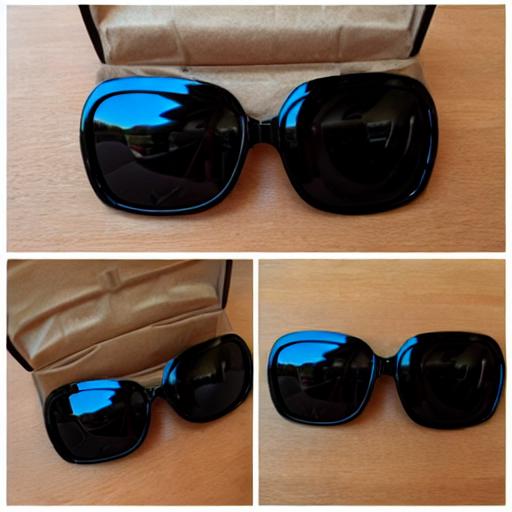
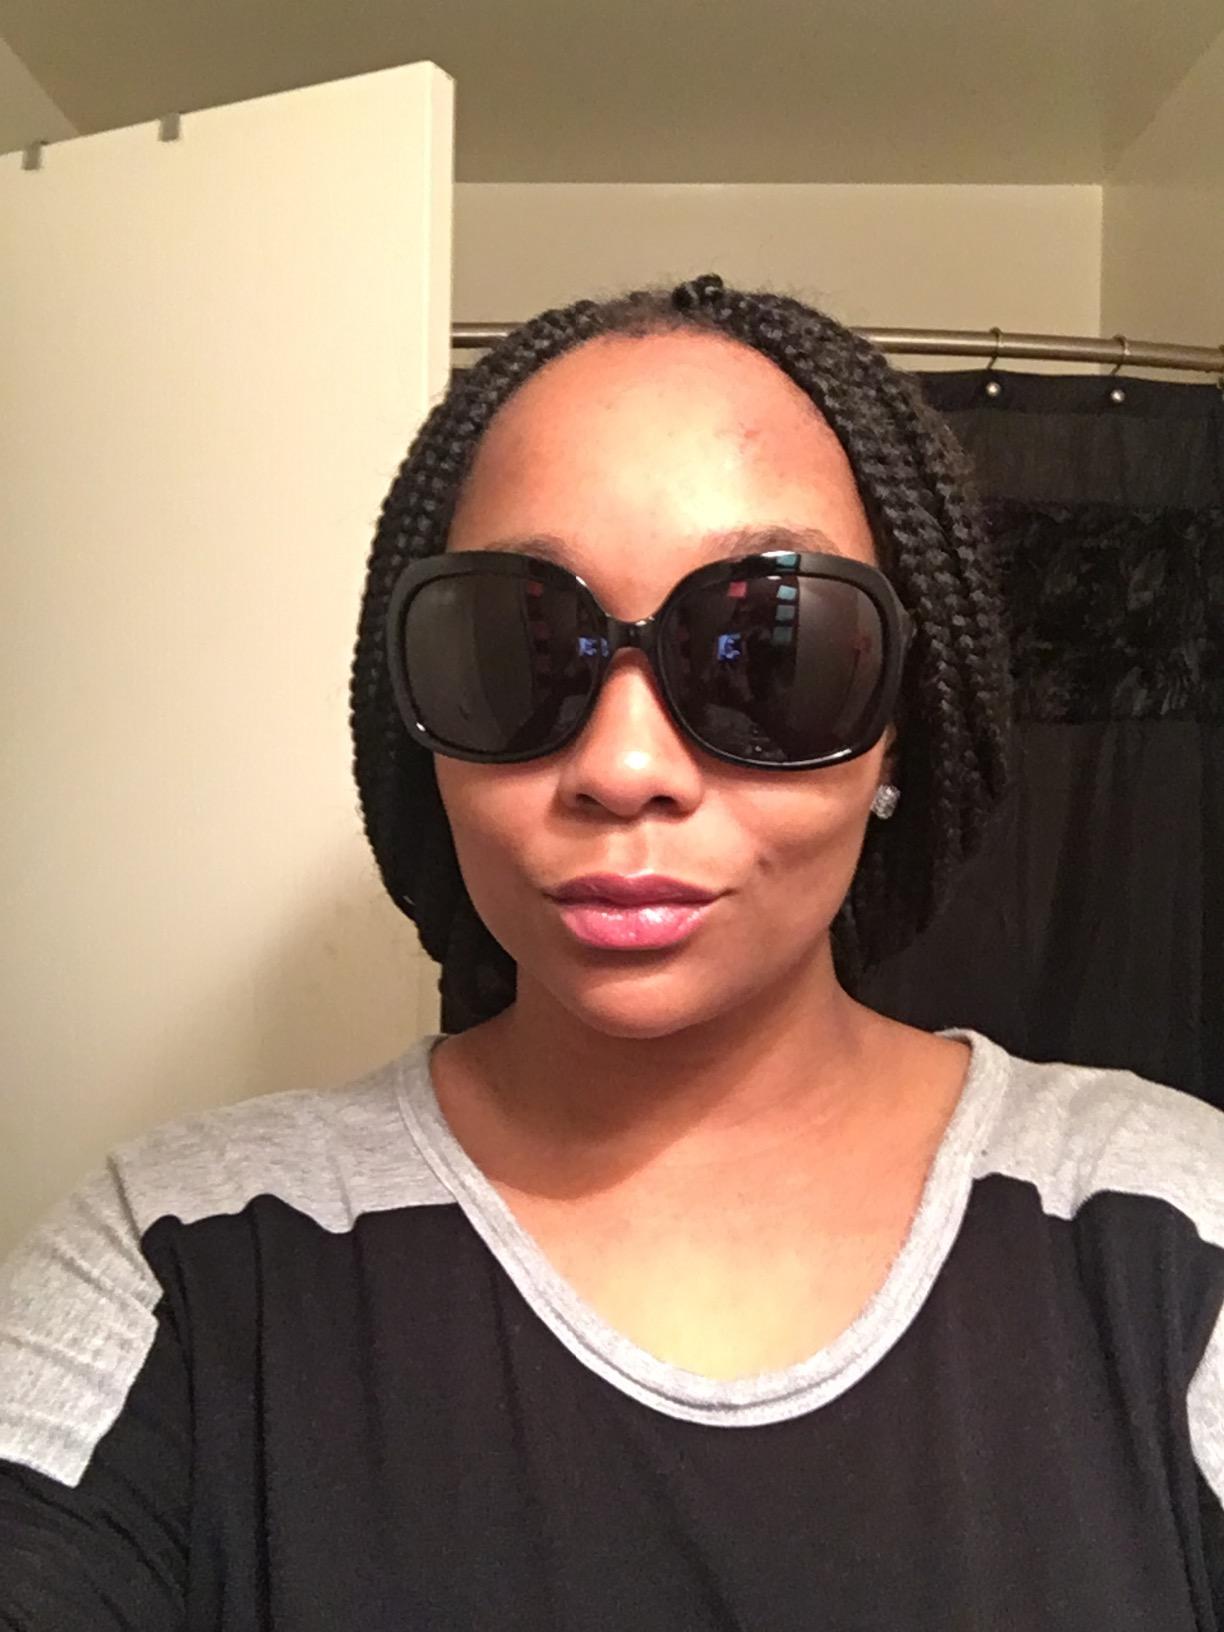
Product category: accessories_sunglasses
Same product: no